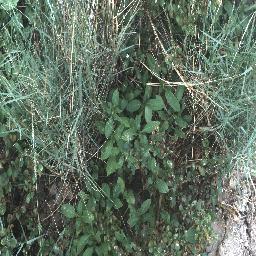
Label: negative